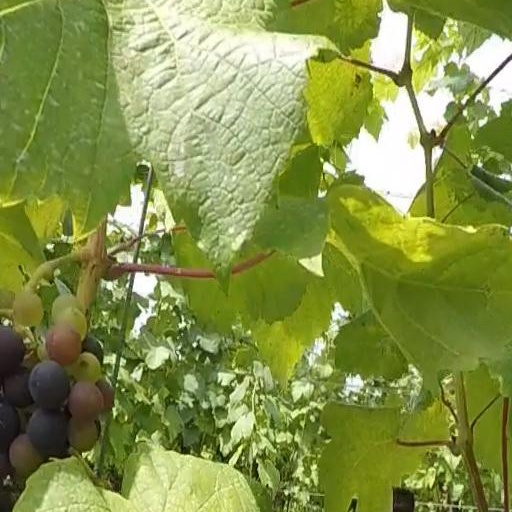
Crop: grape